Adriaan van der Burg

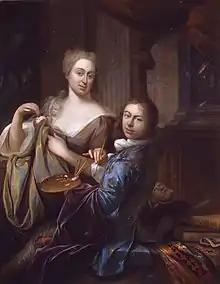
Selfportrait with his wife, 1729, Dordrecht Museum

Adriaan van der Burg (1693–1733) was an 18th-century painter from the Dutch Republic.